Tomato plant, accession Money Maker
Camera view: horizontal (90 deg, fisheye); turntable rotation: 30 degrees
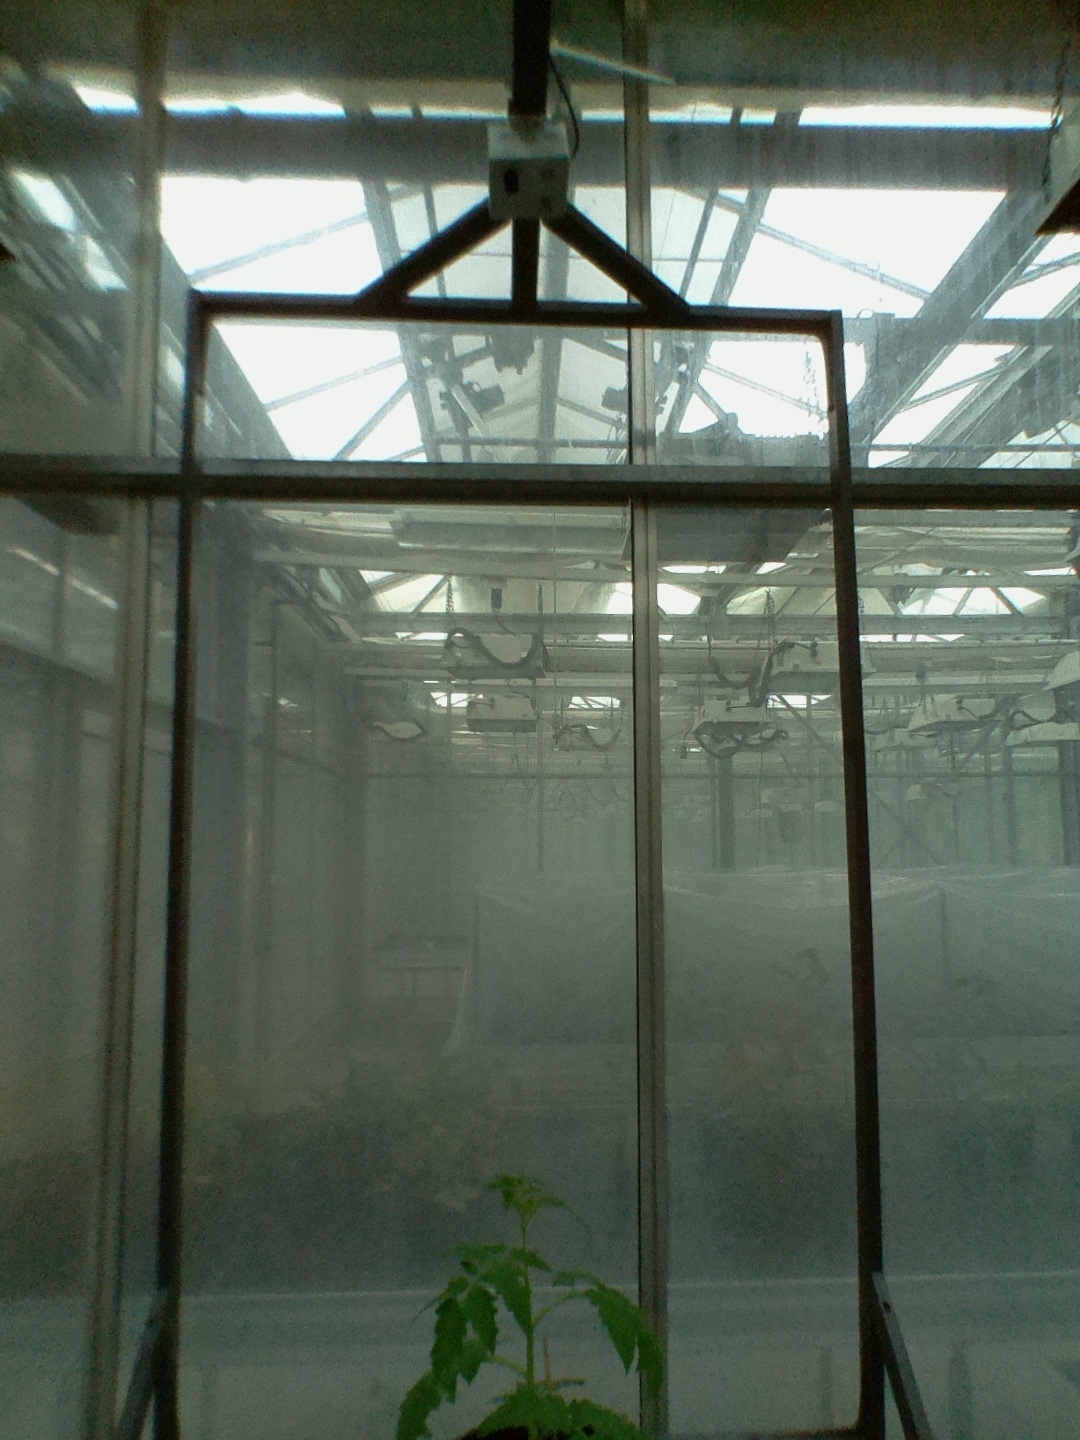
BBCH growth stage 13: 6 of true leaves visible